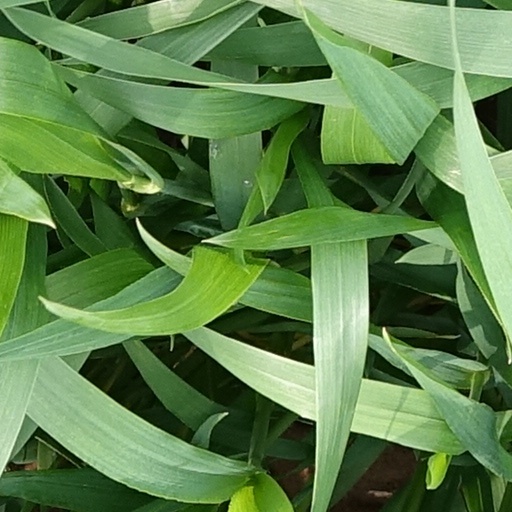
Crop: wheat